Premiership of Alex Salmond

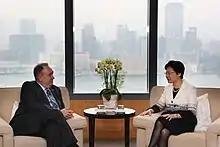
Salmond meets with Carrie Lam, Chief Secretary for Administration of Hong Kong

Salmond was the first minister during the outbreak of the swine flu pandemic in 2009. At the outbreak of the pandemic worldwide, Salmond confirmed that the Scottish Government was "closely monitoring the situation", with his Cabinet Secretary for Health and Wellbeing, Nicola Sturgeon, saying there was "no immediate threat to public health in Scotland". Scotland was the country in the United Kingdom which had the first reported case of swine flu following a flight from Mexico on 27 April 2009. By 30 April 2009, Salmond confirmed there was another suspected case of swine flu in Scotland after a positive test of an individual in Glasgow. On 1 May 2009, Salmond activated the Scottish Government Resilience Room (SGoRR) in response to the outbreak of swine flu in the country, with the meeting attended by senior governmental official, police and medics who would be in charge of any emergency control measures.